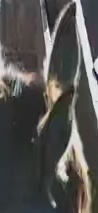
Face region: ears (position_of_ears)
Pain indicator: not_present